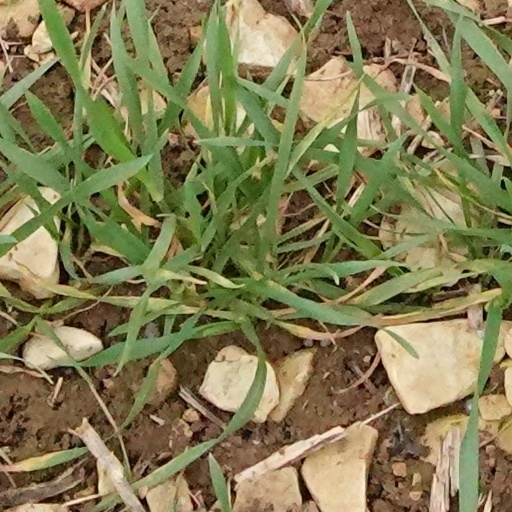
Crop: wheat